Bussang Pass

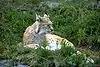
Presence of the lynx in the southern Vosges.

The use of the term “"Col de Bussang"” is relatively recent. On either side of the Franco-German language boundary, we used to say or read: